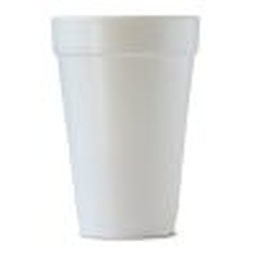
Label: paper